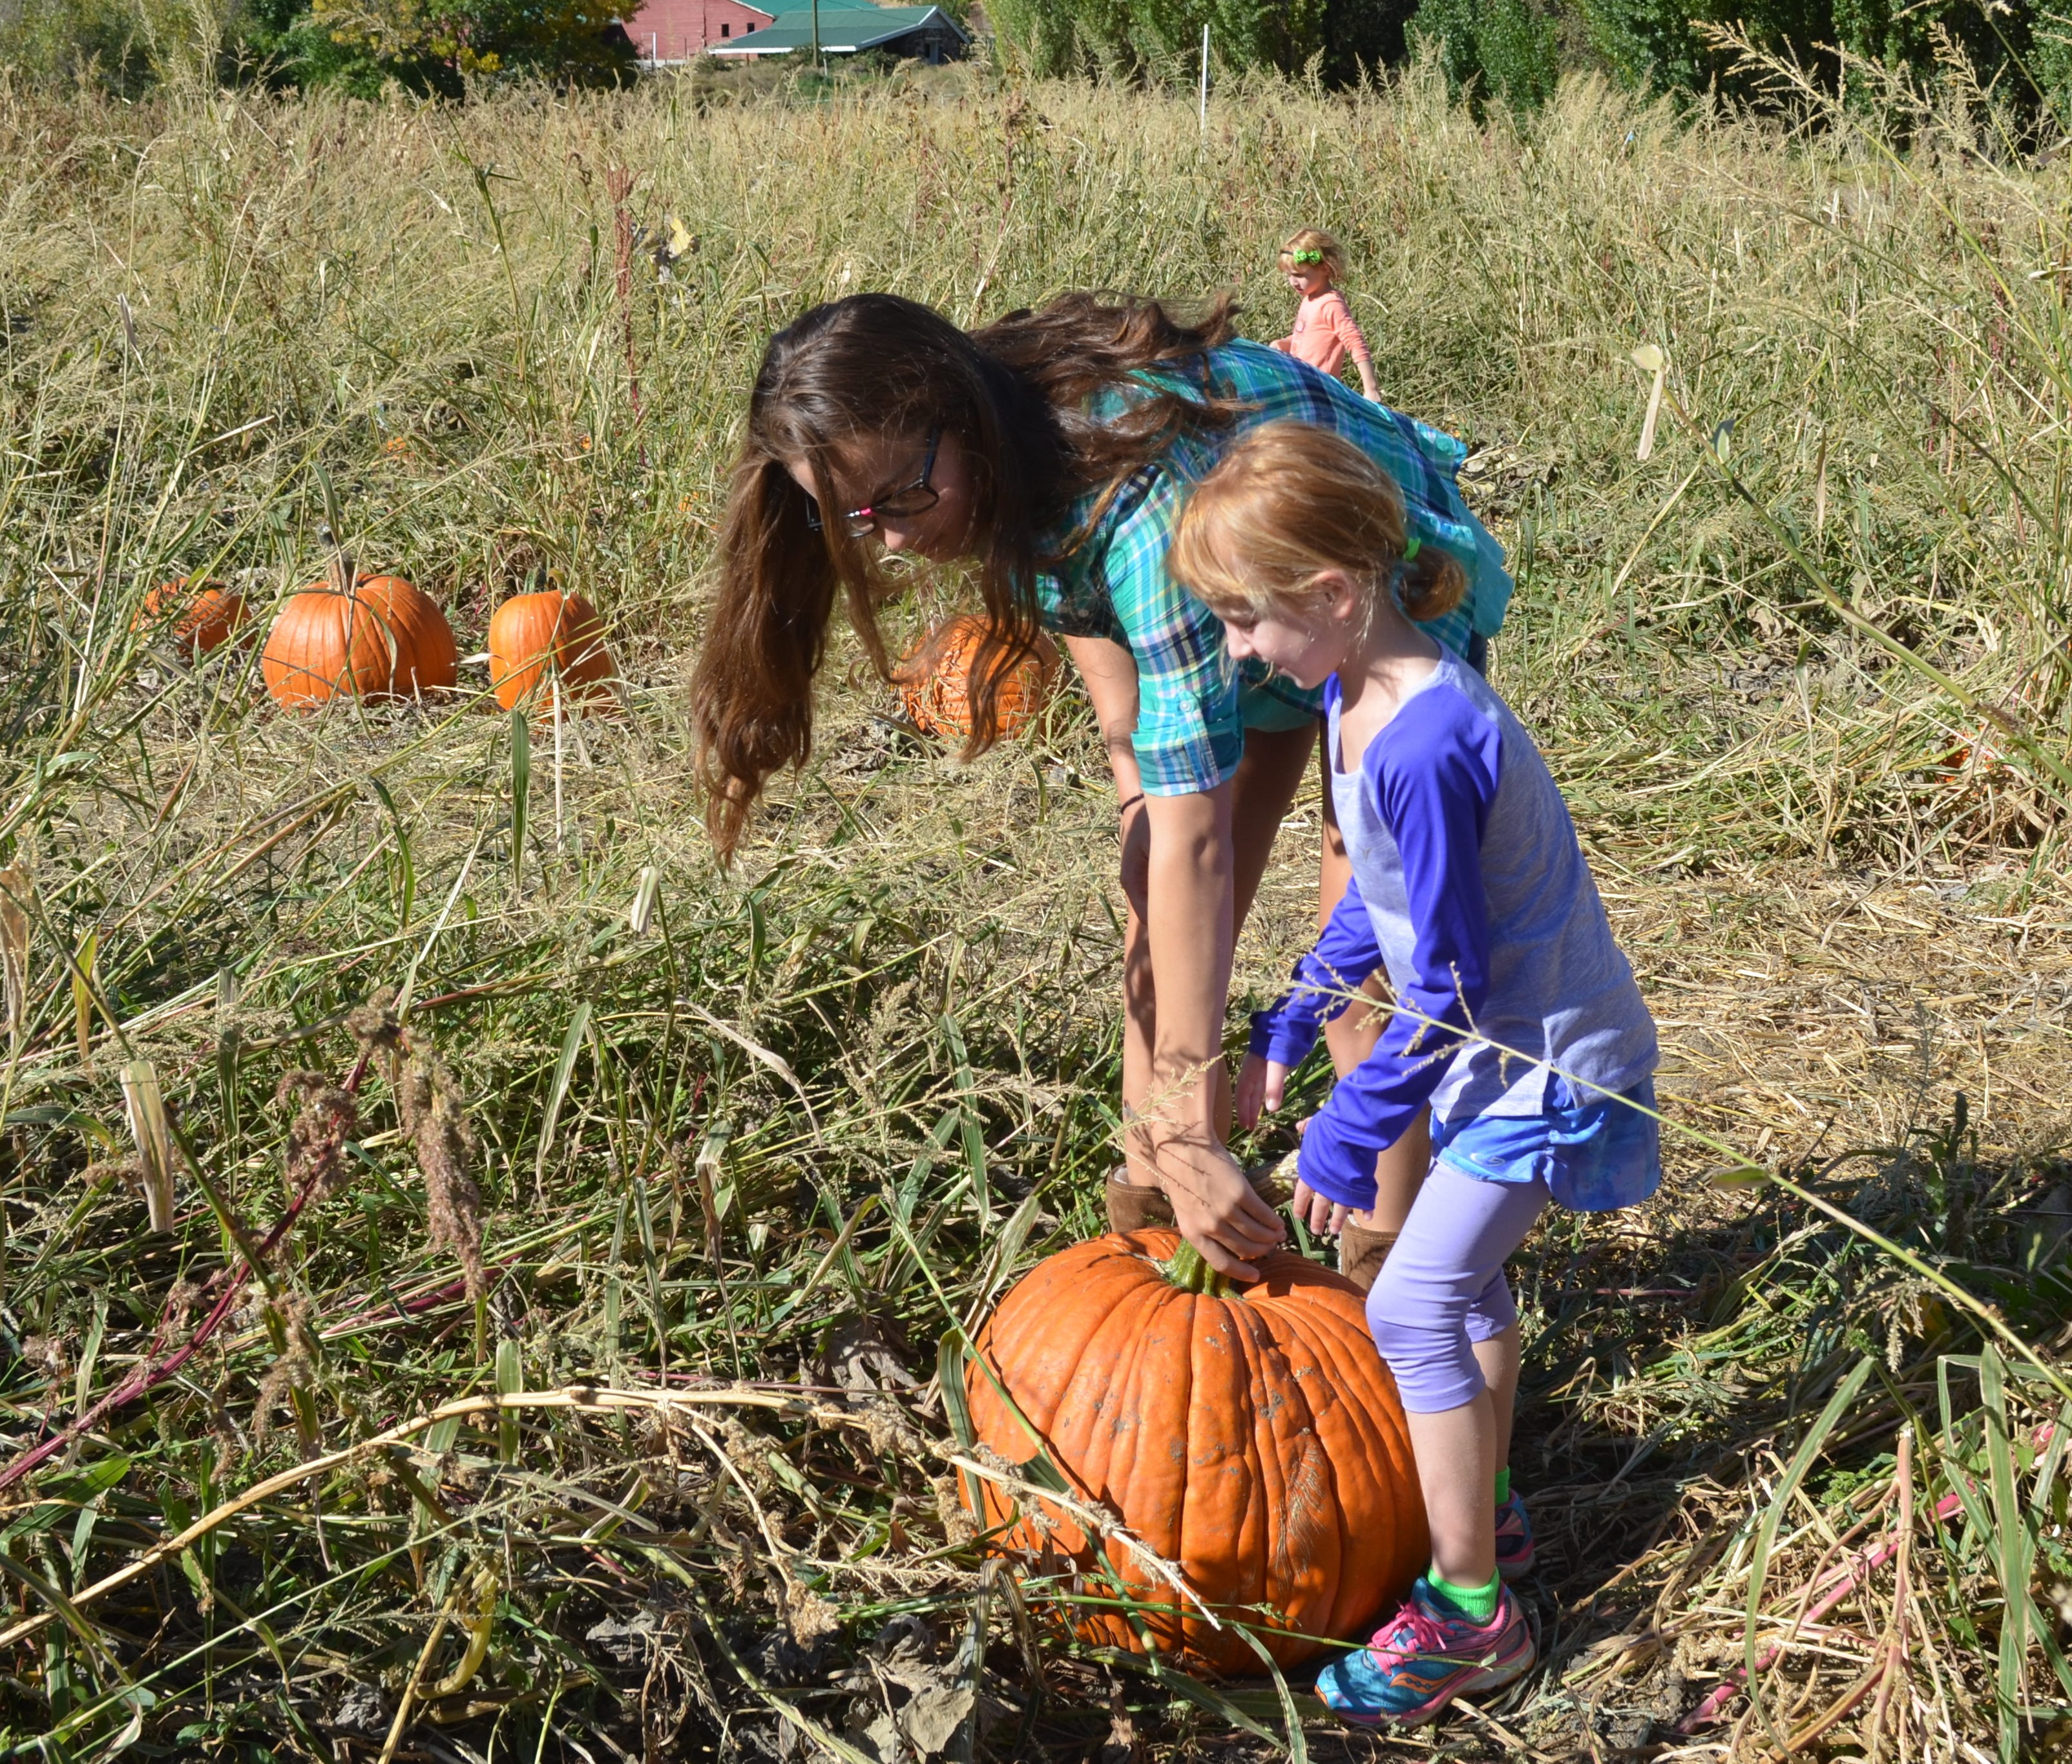
people, farm, fall, flower, harvest, crop, autumn, pumpkin, halloween, child, agriculture, pumpkin patch, rural area